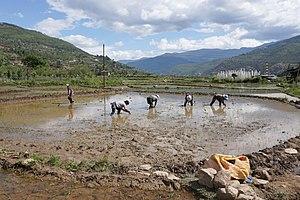
Repiquage du riz à Paro, Bhoutan